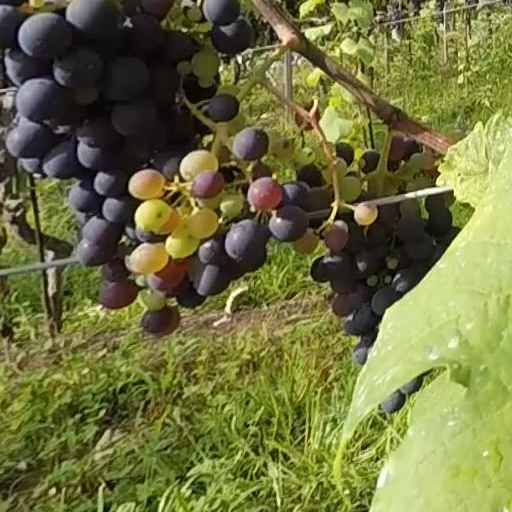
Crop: grape